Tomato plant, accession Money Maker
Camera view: vertical (180 deg); turntable rotation: 120 degrees
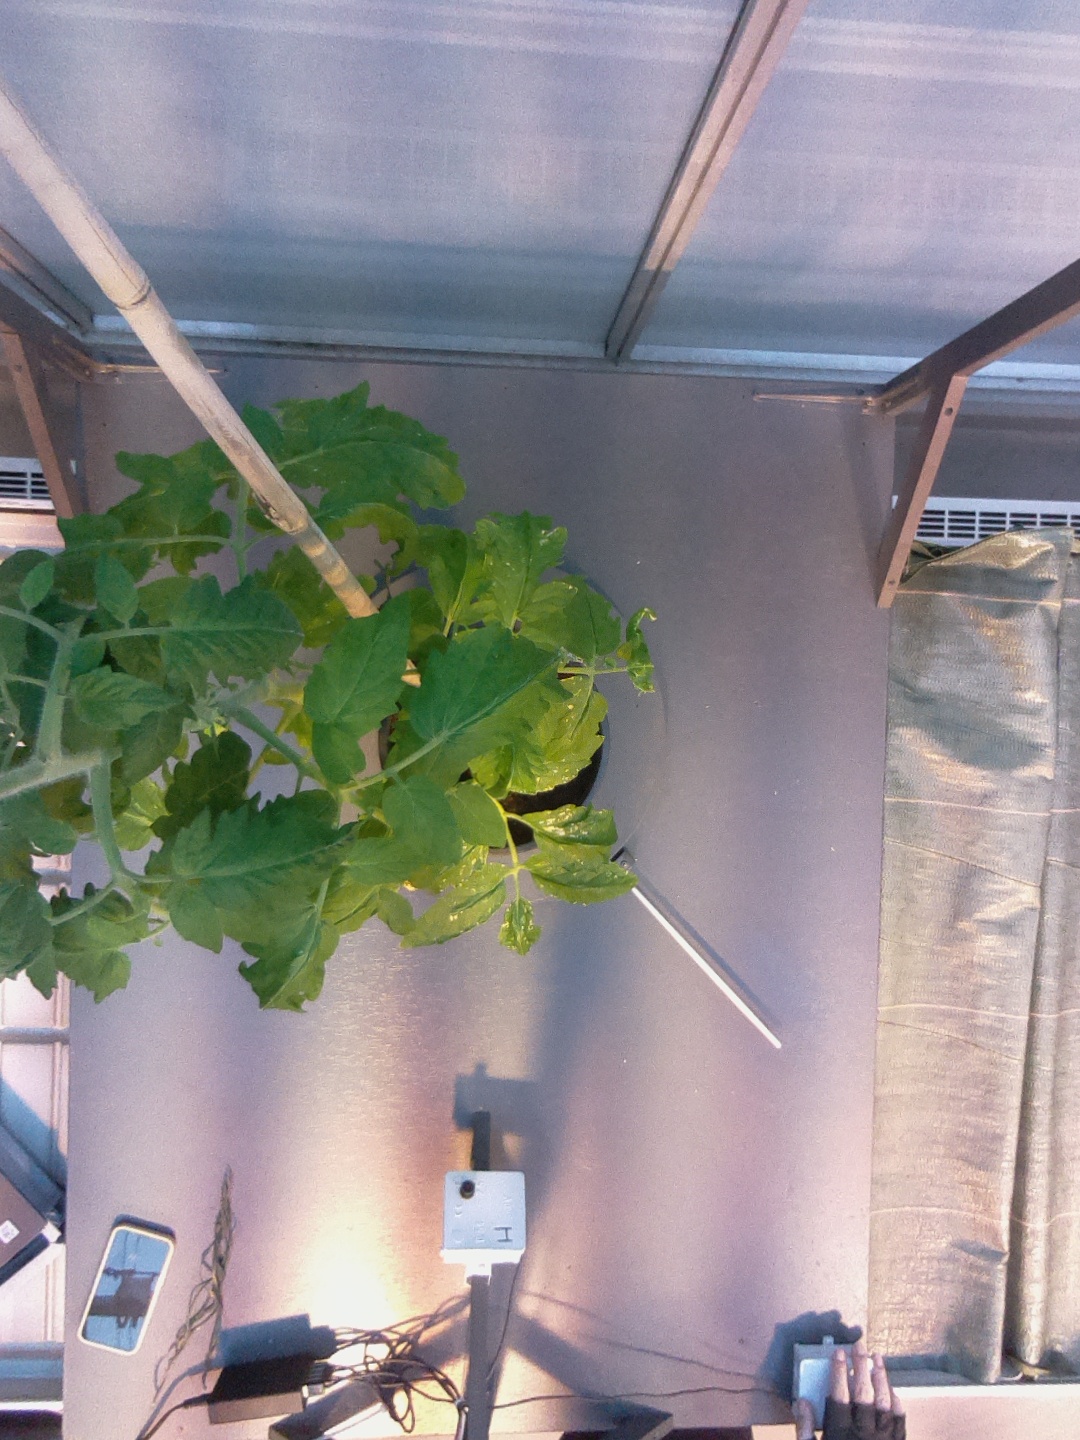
BBCH growth stage 55: 5 inflorescences visible